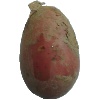
Label: Potato Red 1